Sylvia Hale

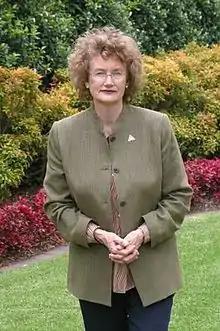

Sylvia Phyllis Hale (born 12 July 1942) is an Australian social justice, community and environmental campaigner, and a former politician. She was a member of the New South Wales Legislative Council from 2003 to 2010 for the Greens.